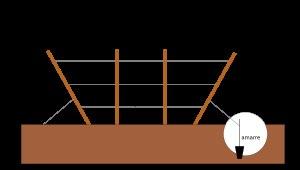
Le palissage est une technique agricole qui consiste à conduire une plante sur une structure en y attachant ses tiges et ses branches à l’aide de liens, pour les orienter dans une direction déterminée, dans le but d’en améliorer la qualité et le rendement. Cette technique est notamment utilisée dans les domaines de la viticulture, de l’arboriculture, mais intéresse aussi la production de houblon et certaines cultures maraîchères. Si le système est simple, on doit parler de « tuteurage ». Si le système est sophistiqué on parle alors de « palissage ».